Ploy (musical instrument)

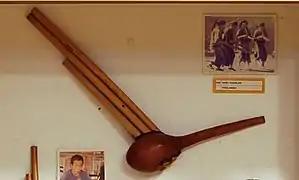
A Cambodian ploy or a regional equivalent.

The ploy (Khmer: ព្លយខ្មែរ) is a Cambodian wind instrument. It is constructed of a gourd body with 5 to 7 bamboo tubes protruding from the body, and a bamboo pipe set at a right angle to the gourd. Musicians blow air in through the bamboo tube, which fills the gourd "wind chest" and exits through the other bamboo tubes. Each of the bamboo sound-tubes has a metal rod inside, that vibrate in the air passing through the tube.